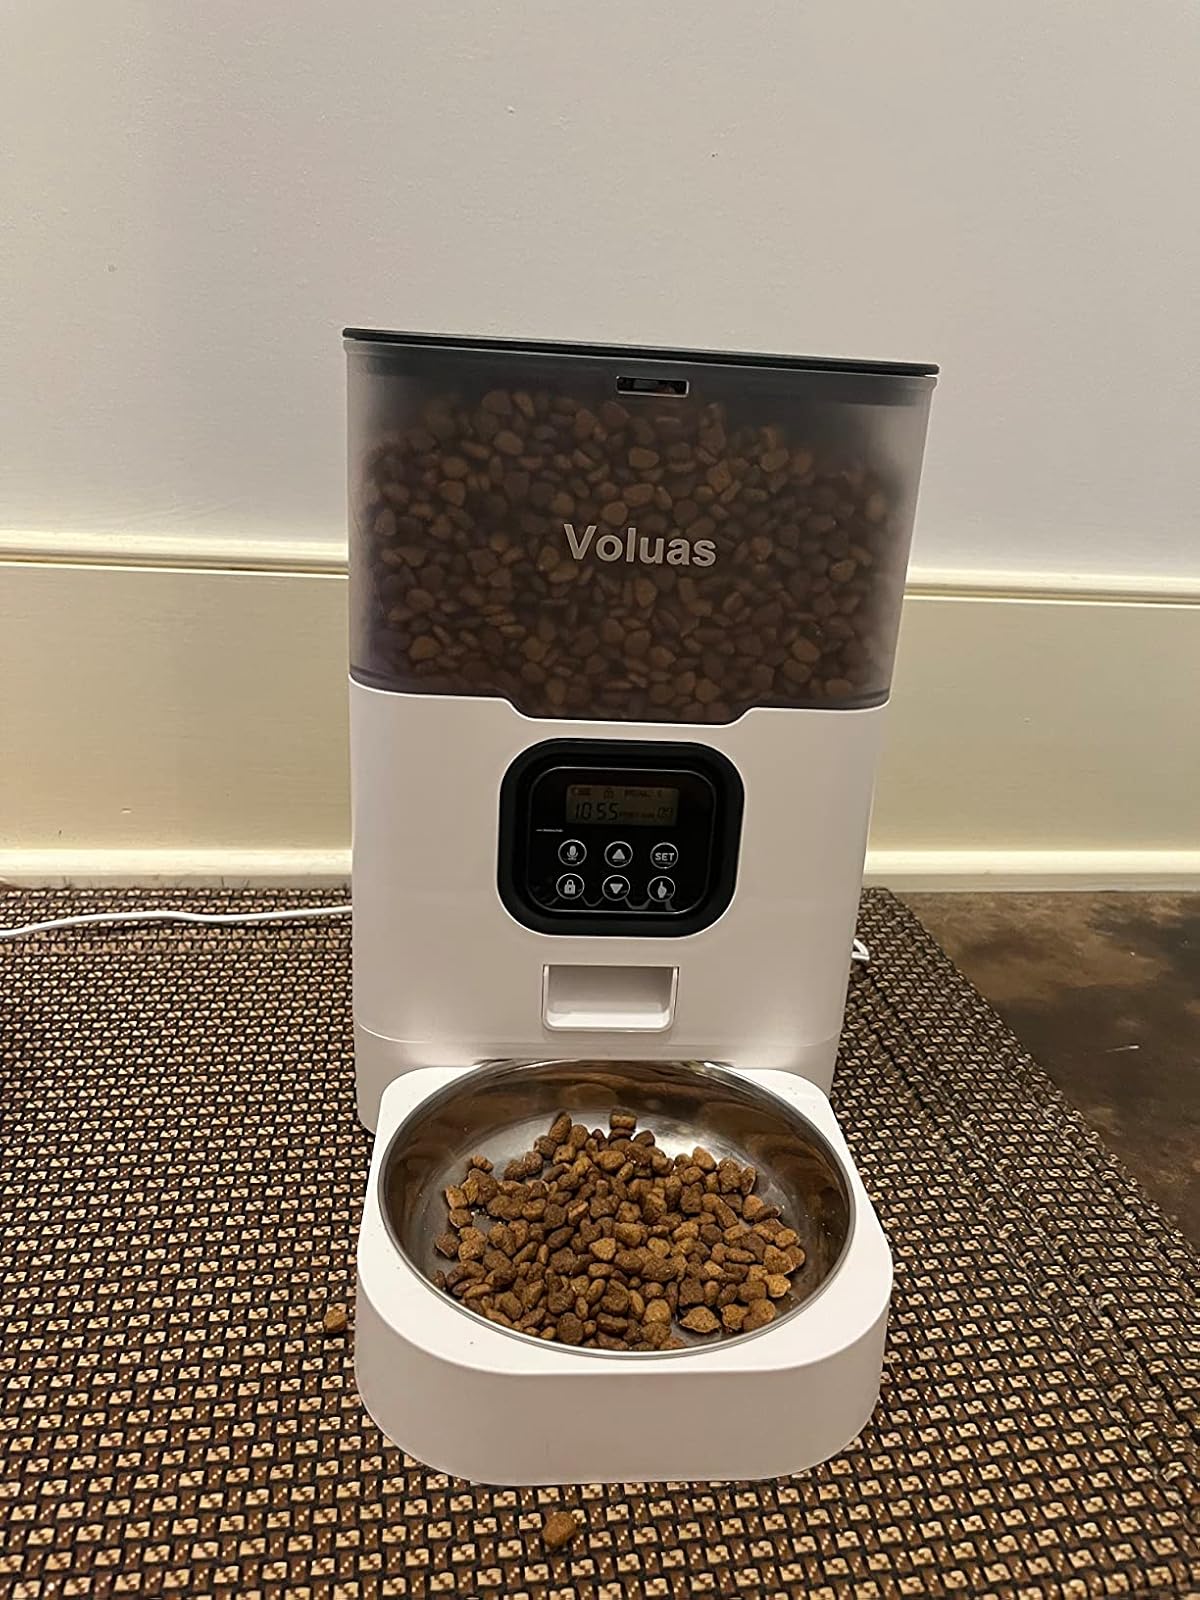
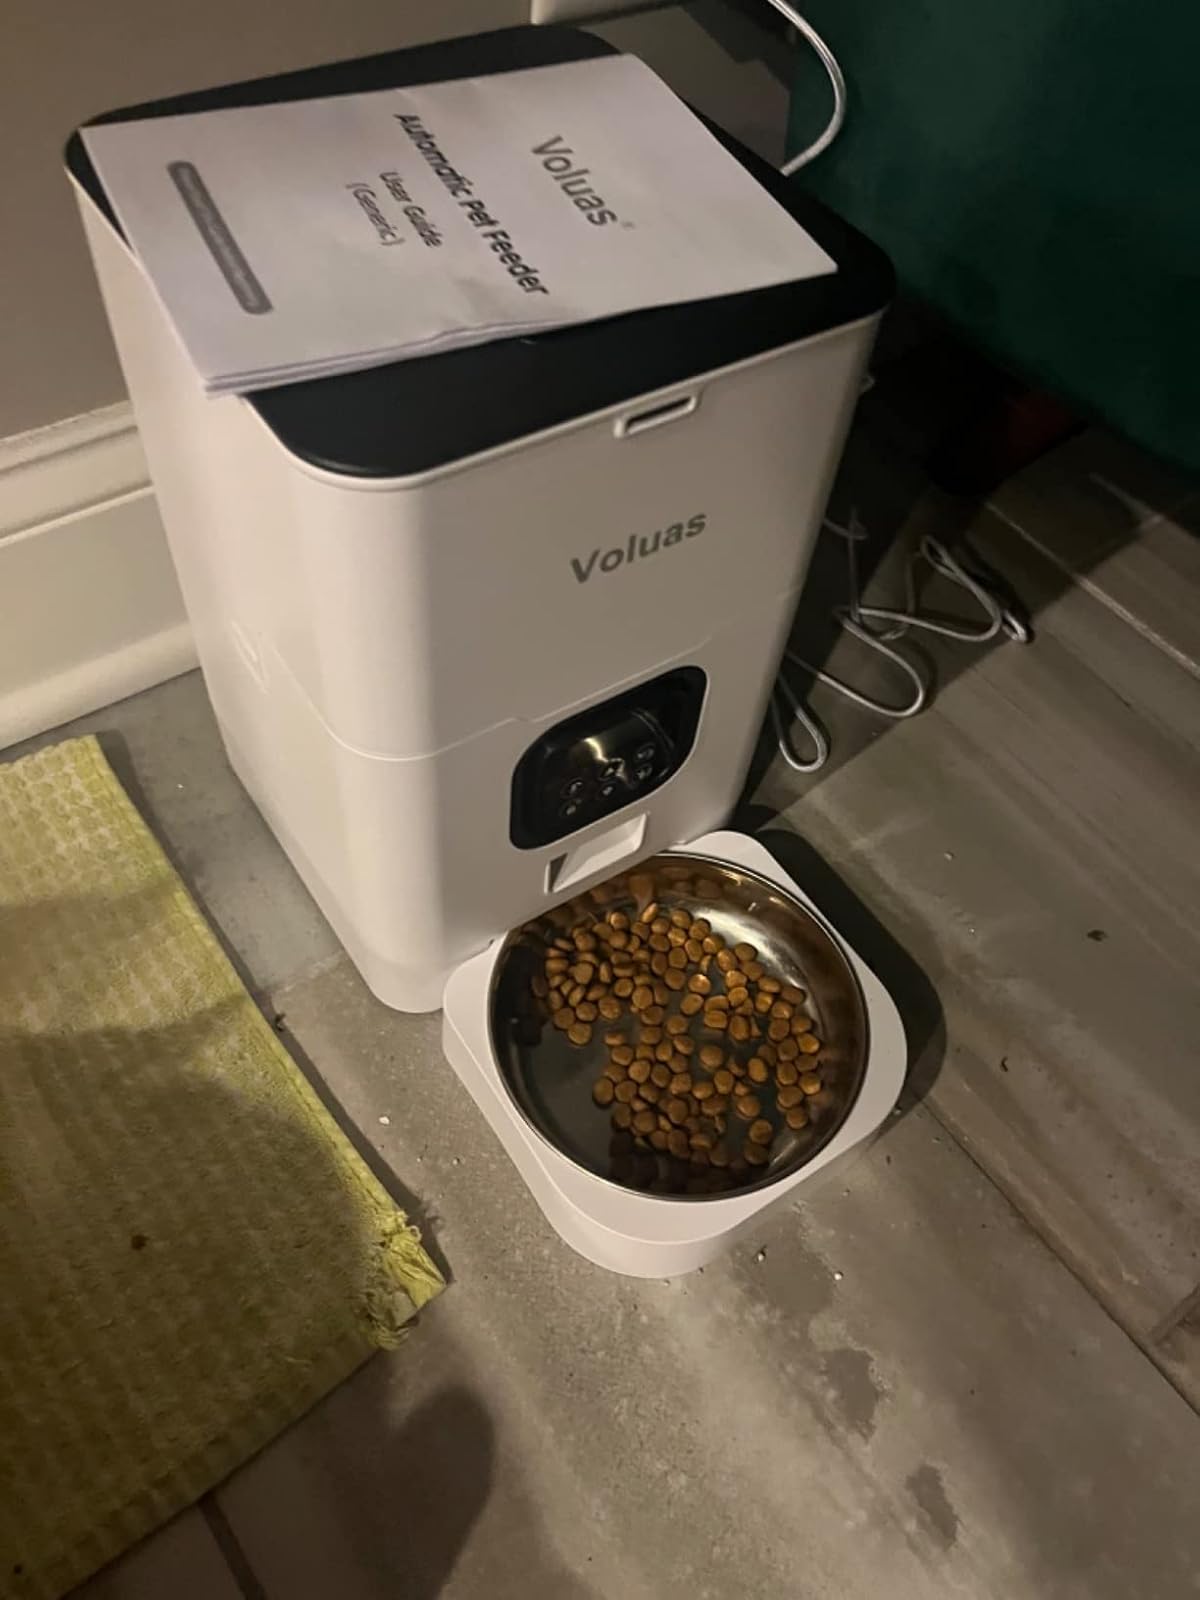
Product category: items_feeder
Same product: no